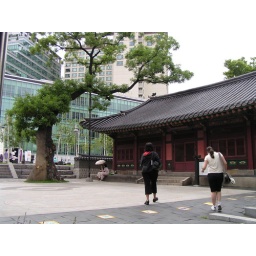
What a contrast between this old building and a bonsai looking tree with the high-rise buildings in the background